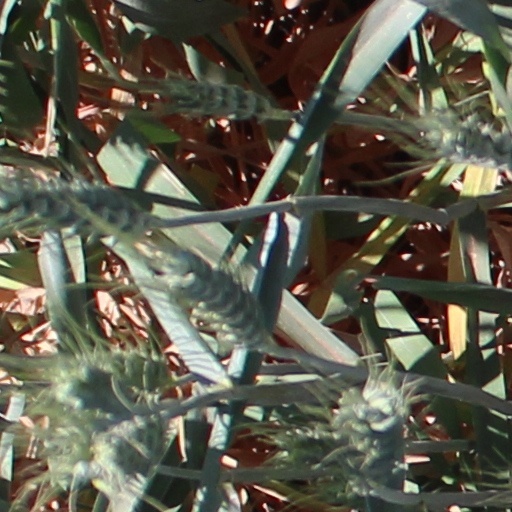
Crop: wheat